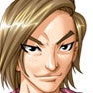
Portrait style: Anime Portrait